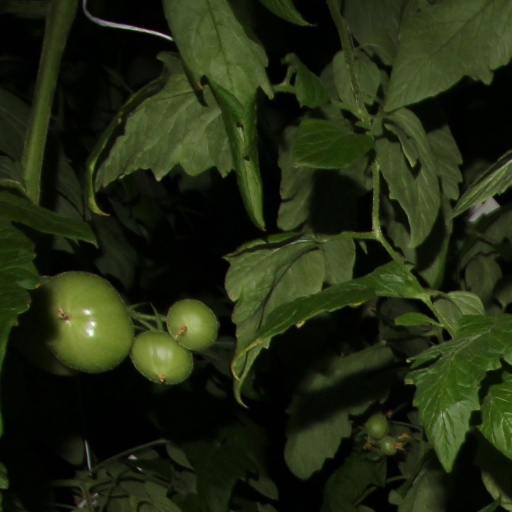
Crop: tomato